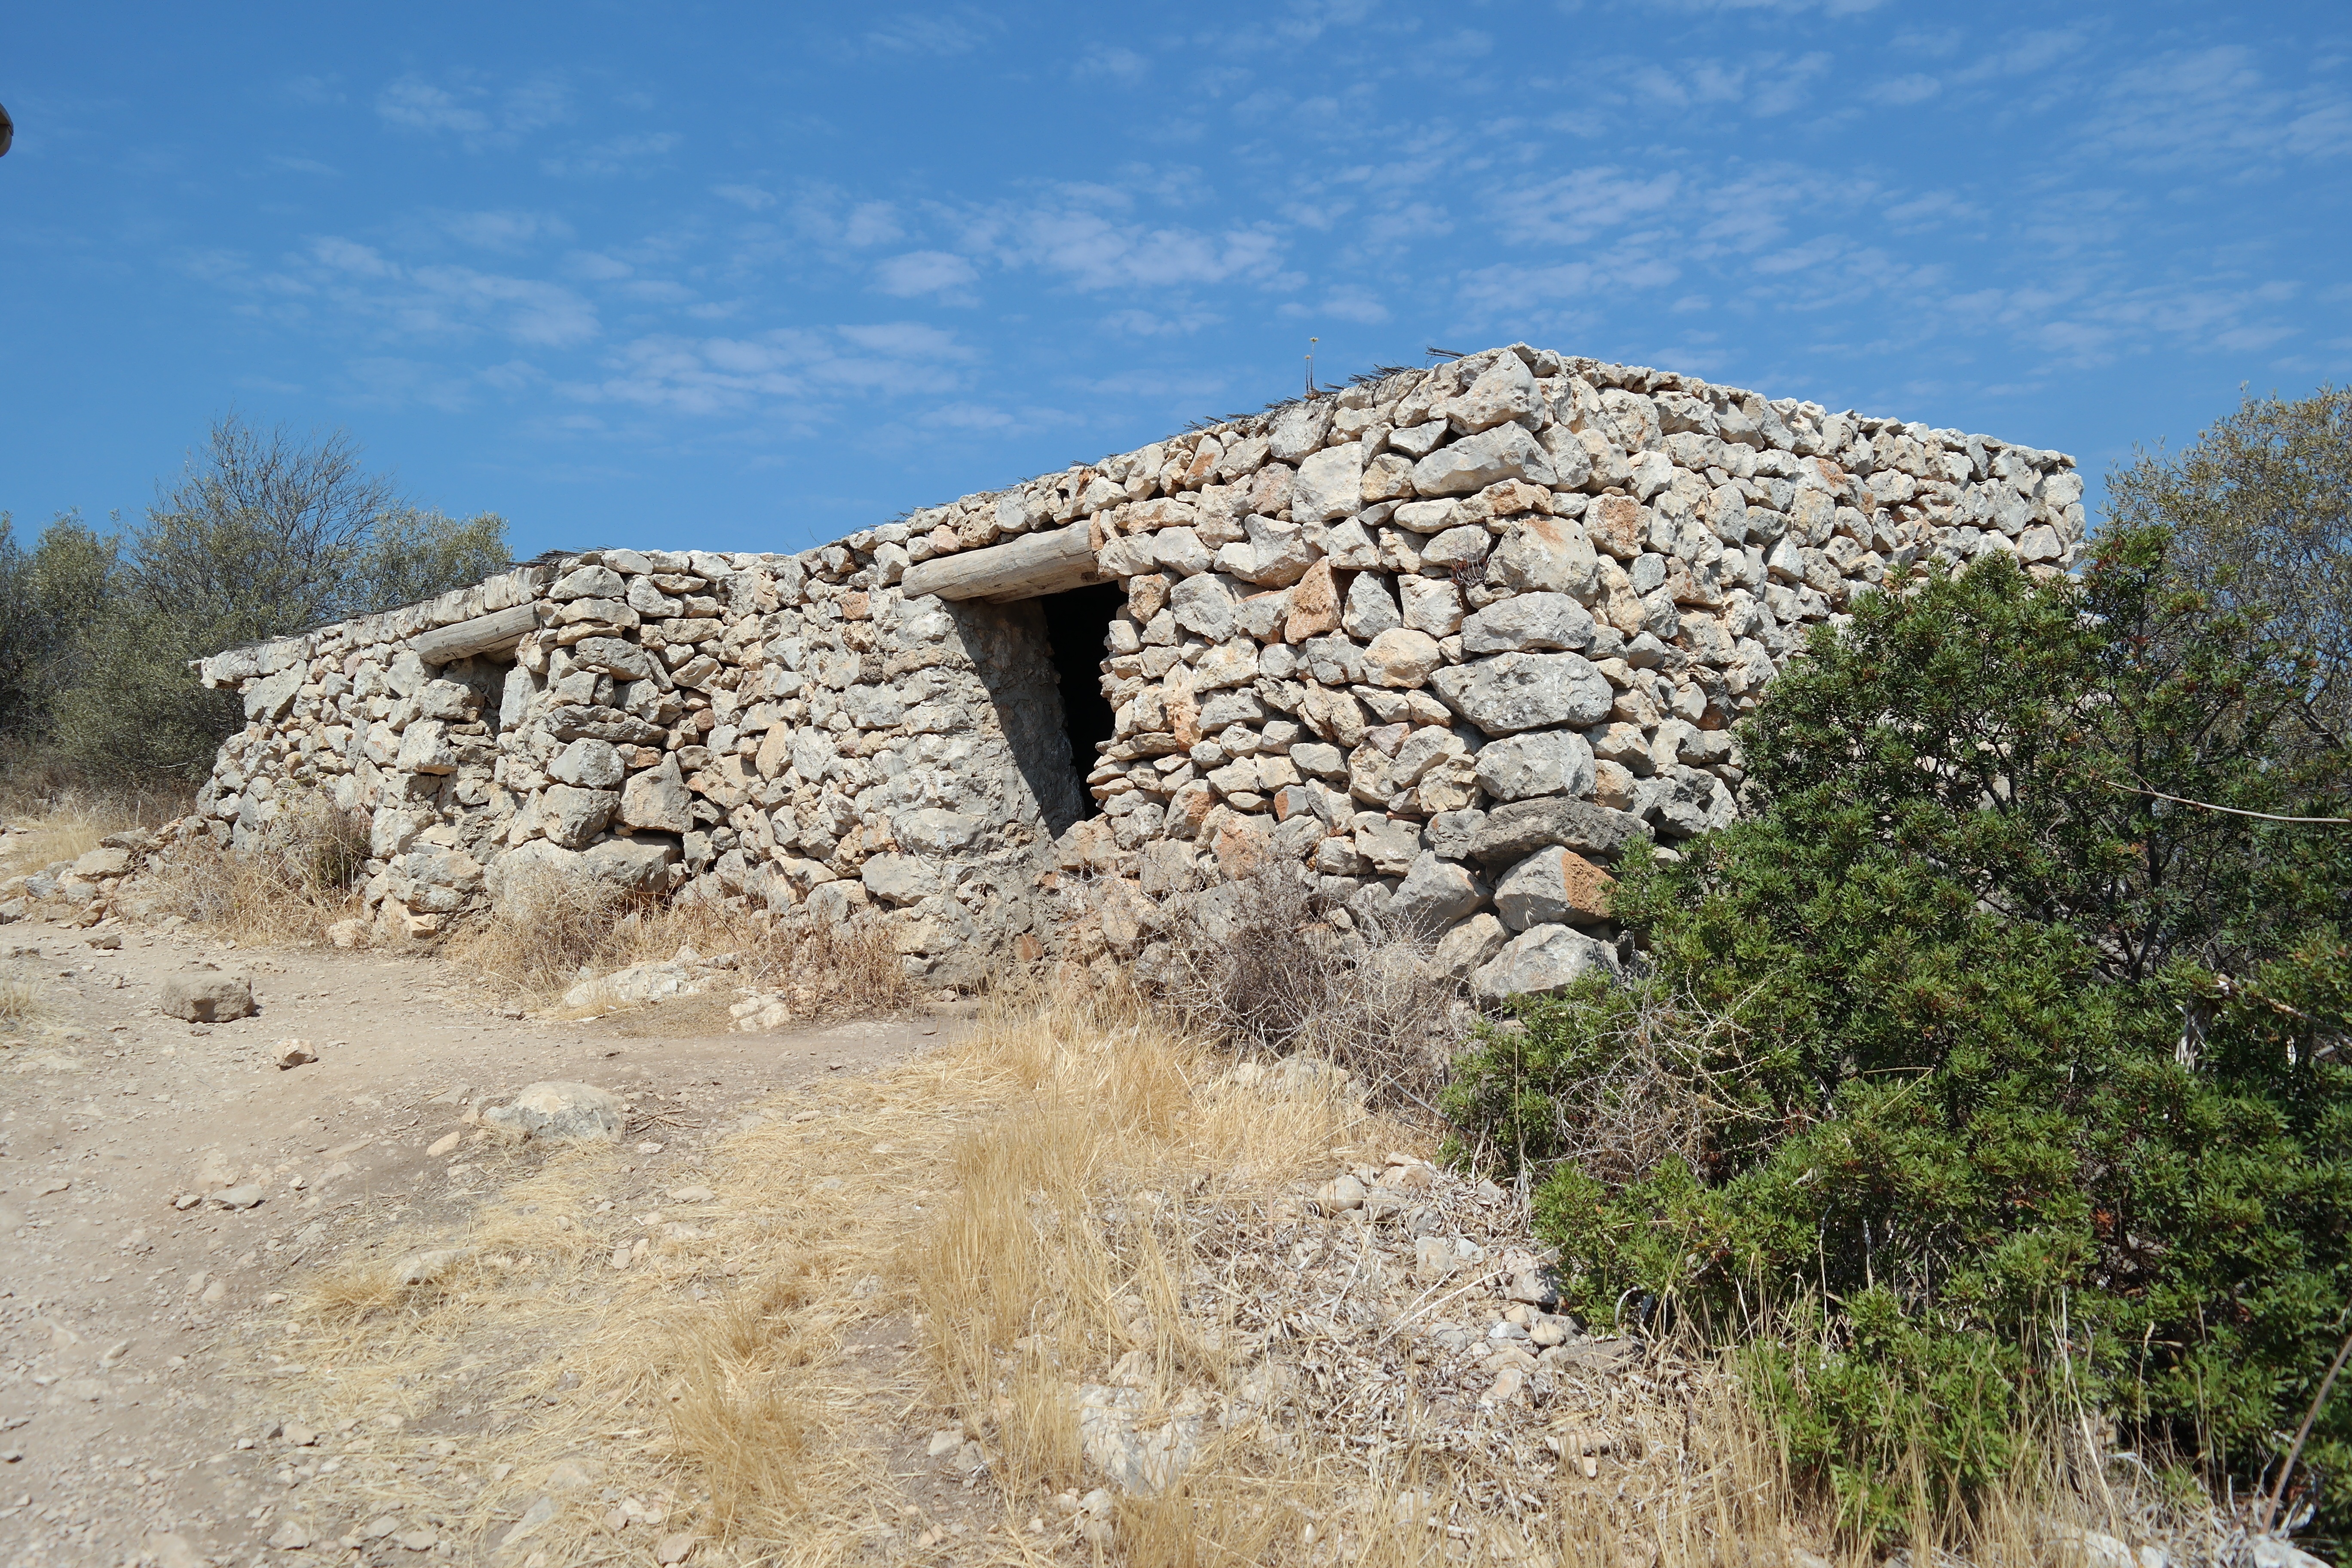
rock, old, home, wall, monument, craft, fortification, stones, geology, ruins, stock, culture, masonry, wadi, defense, natural stone, archaeological site, ancient history